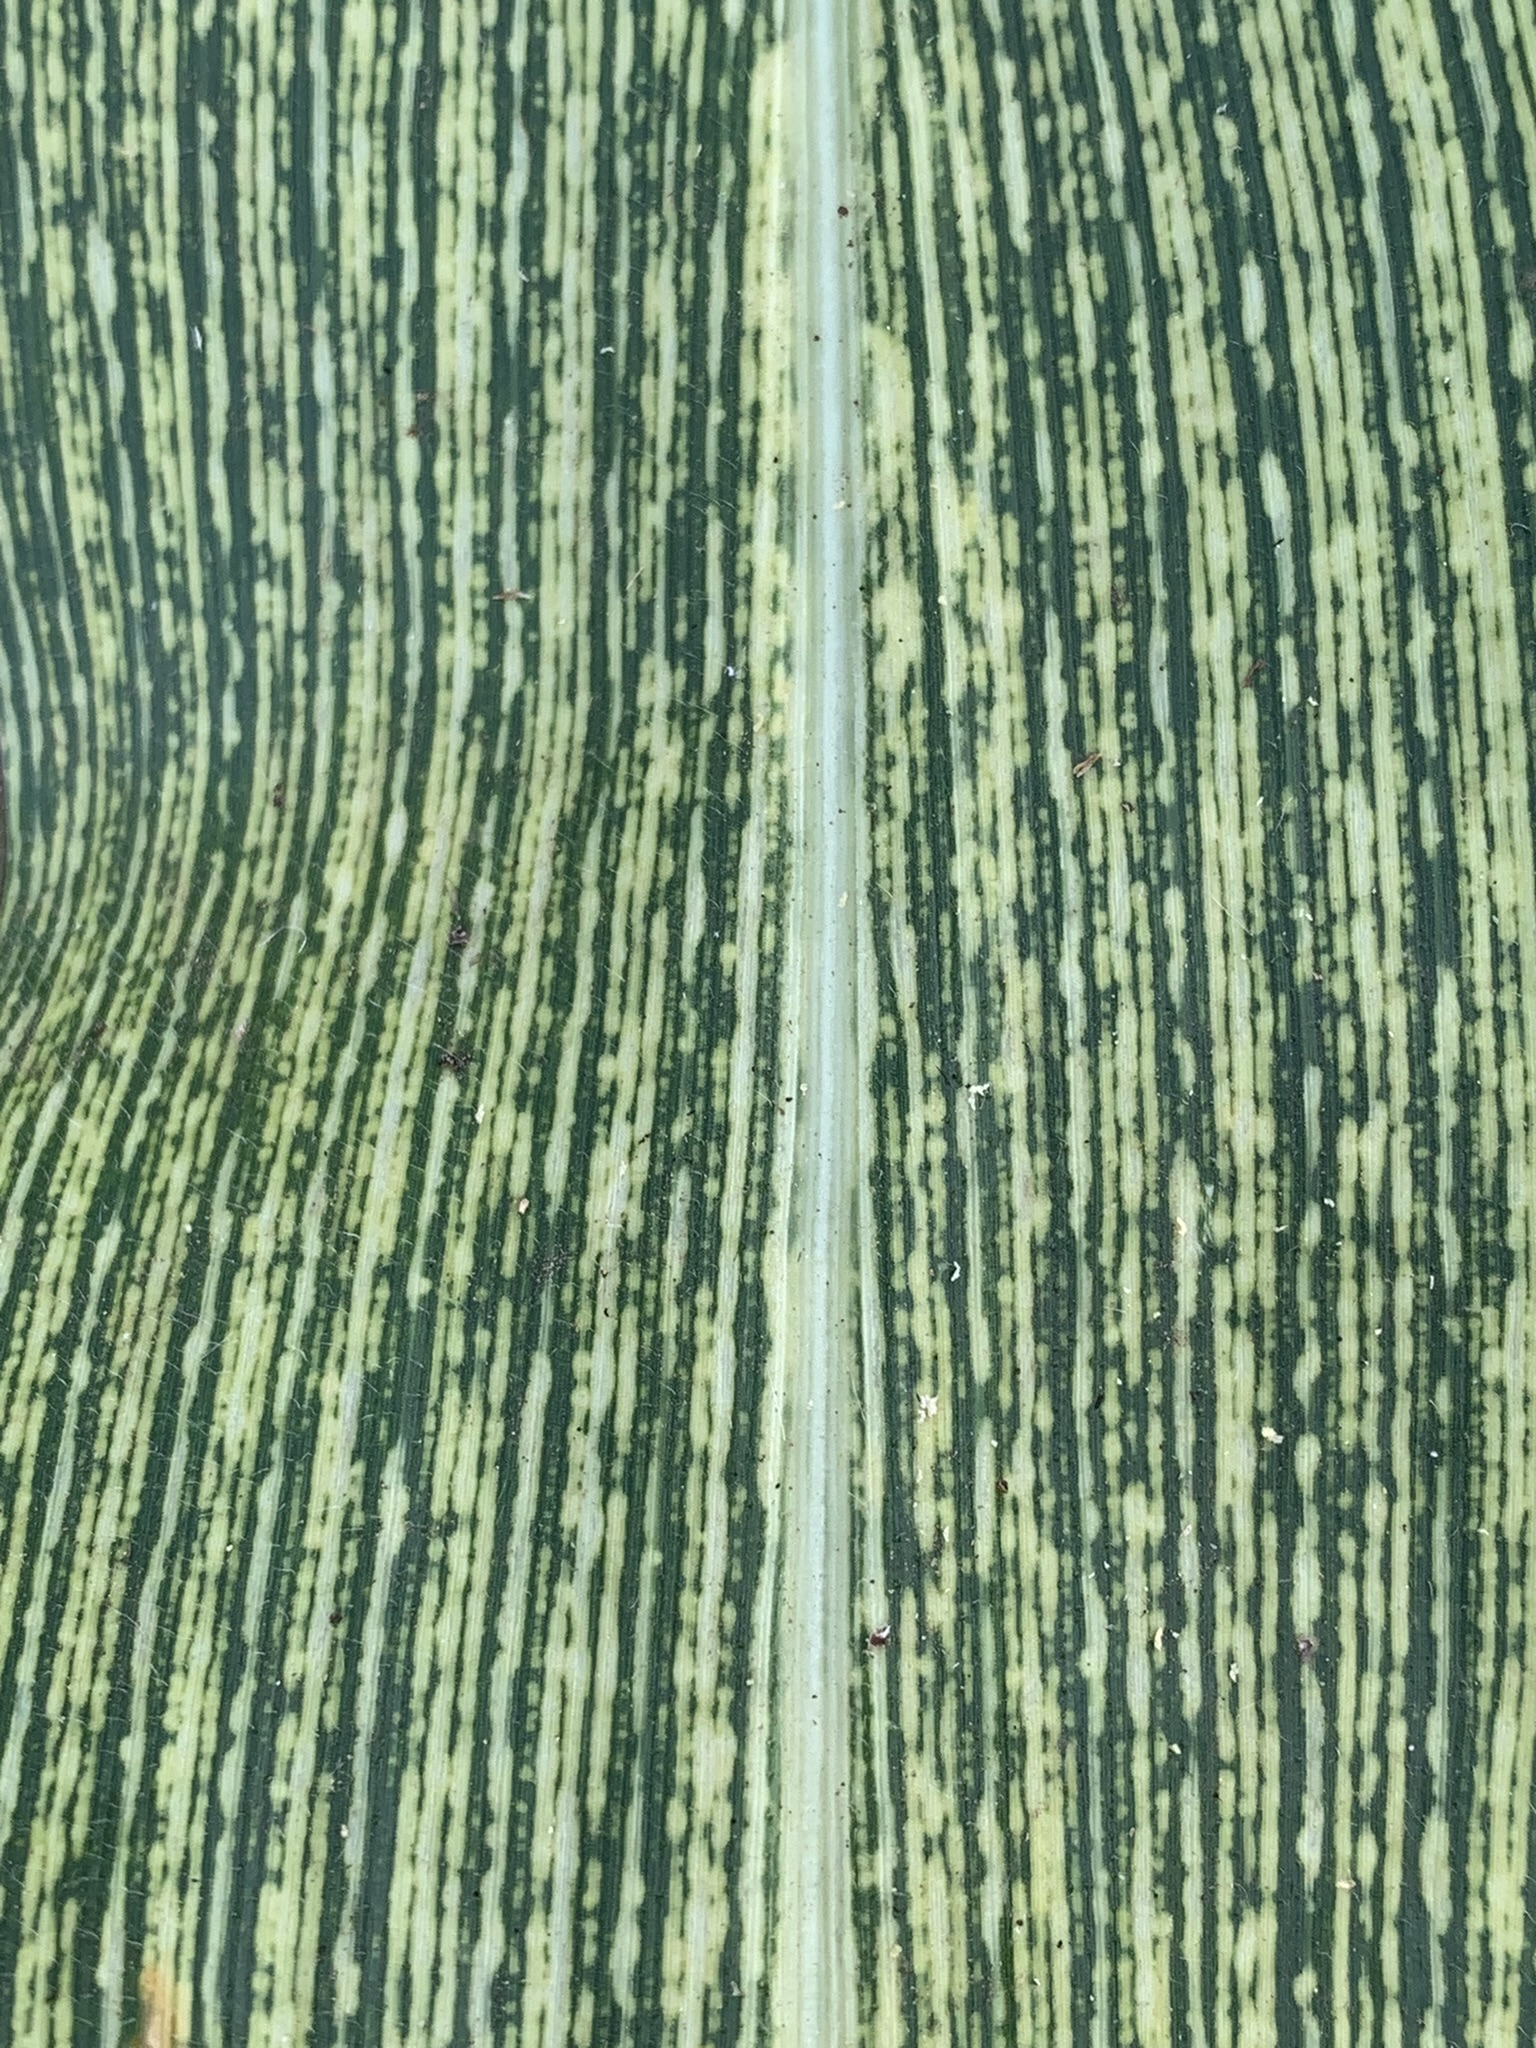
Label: MSV